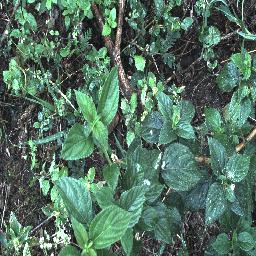
Label: lantana